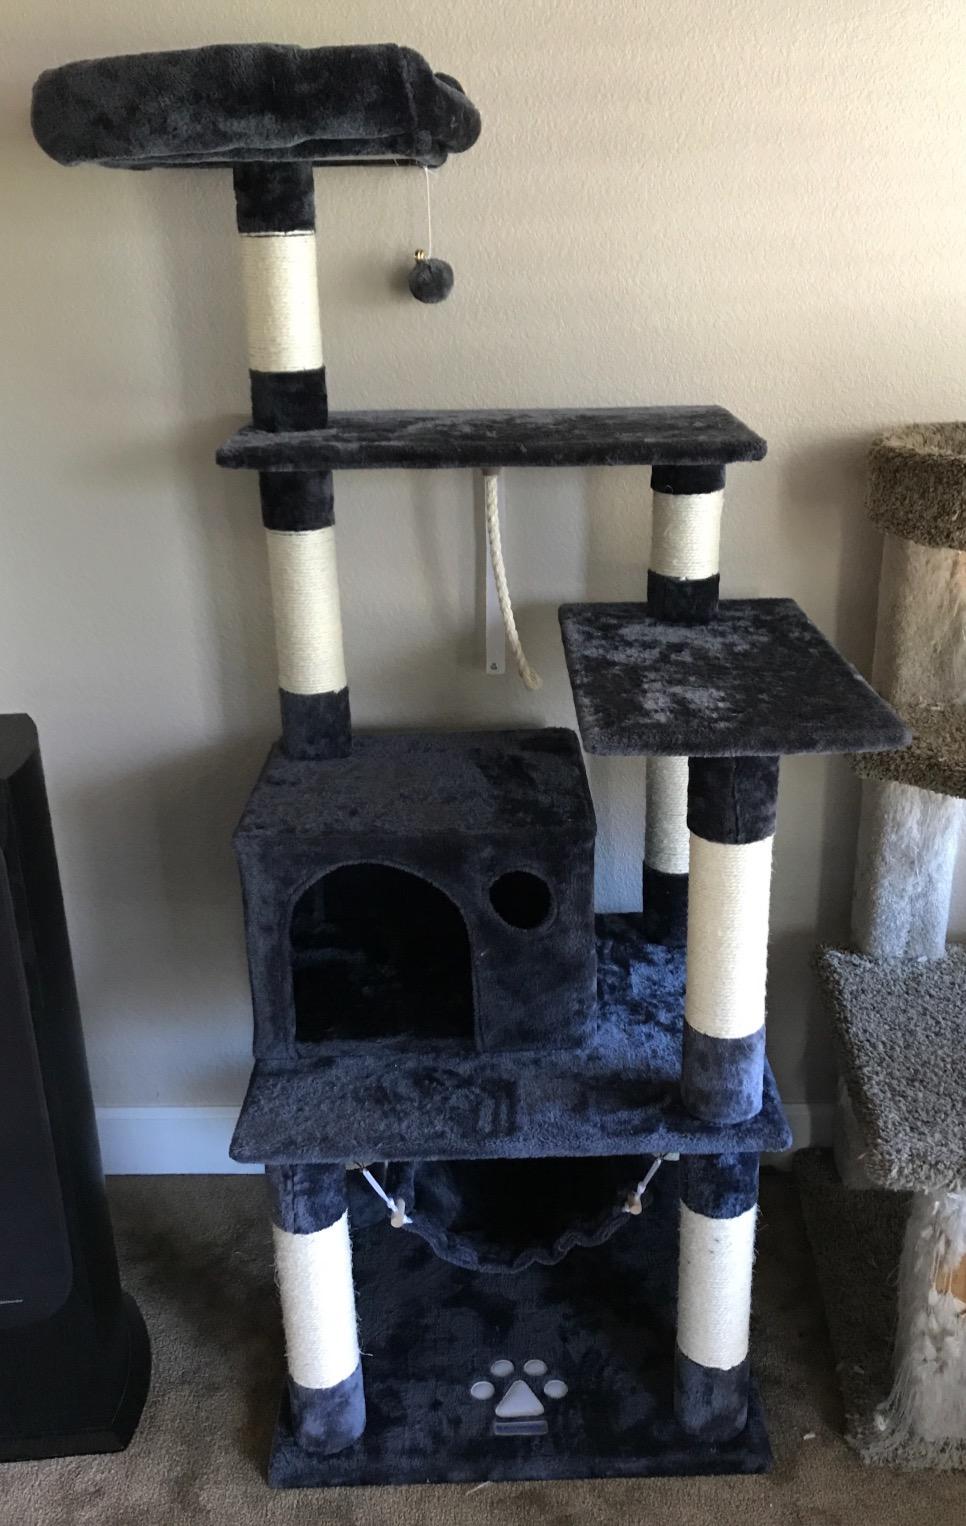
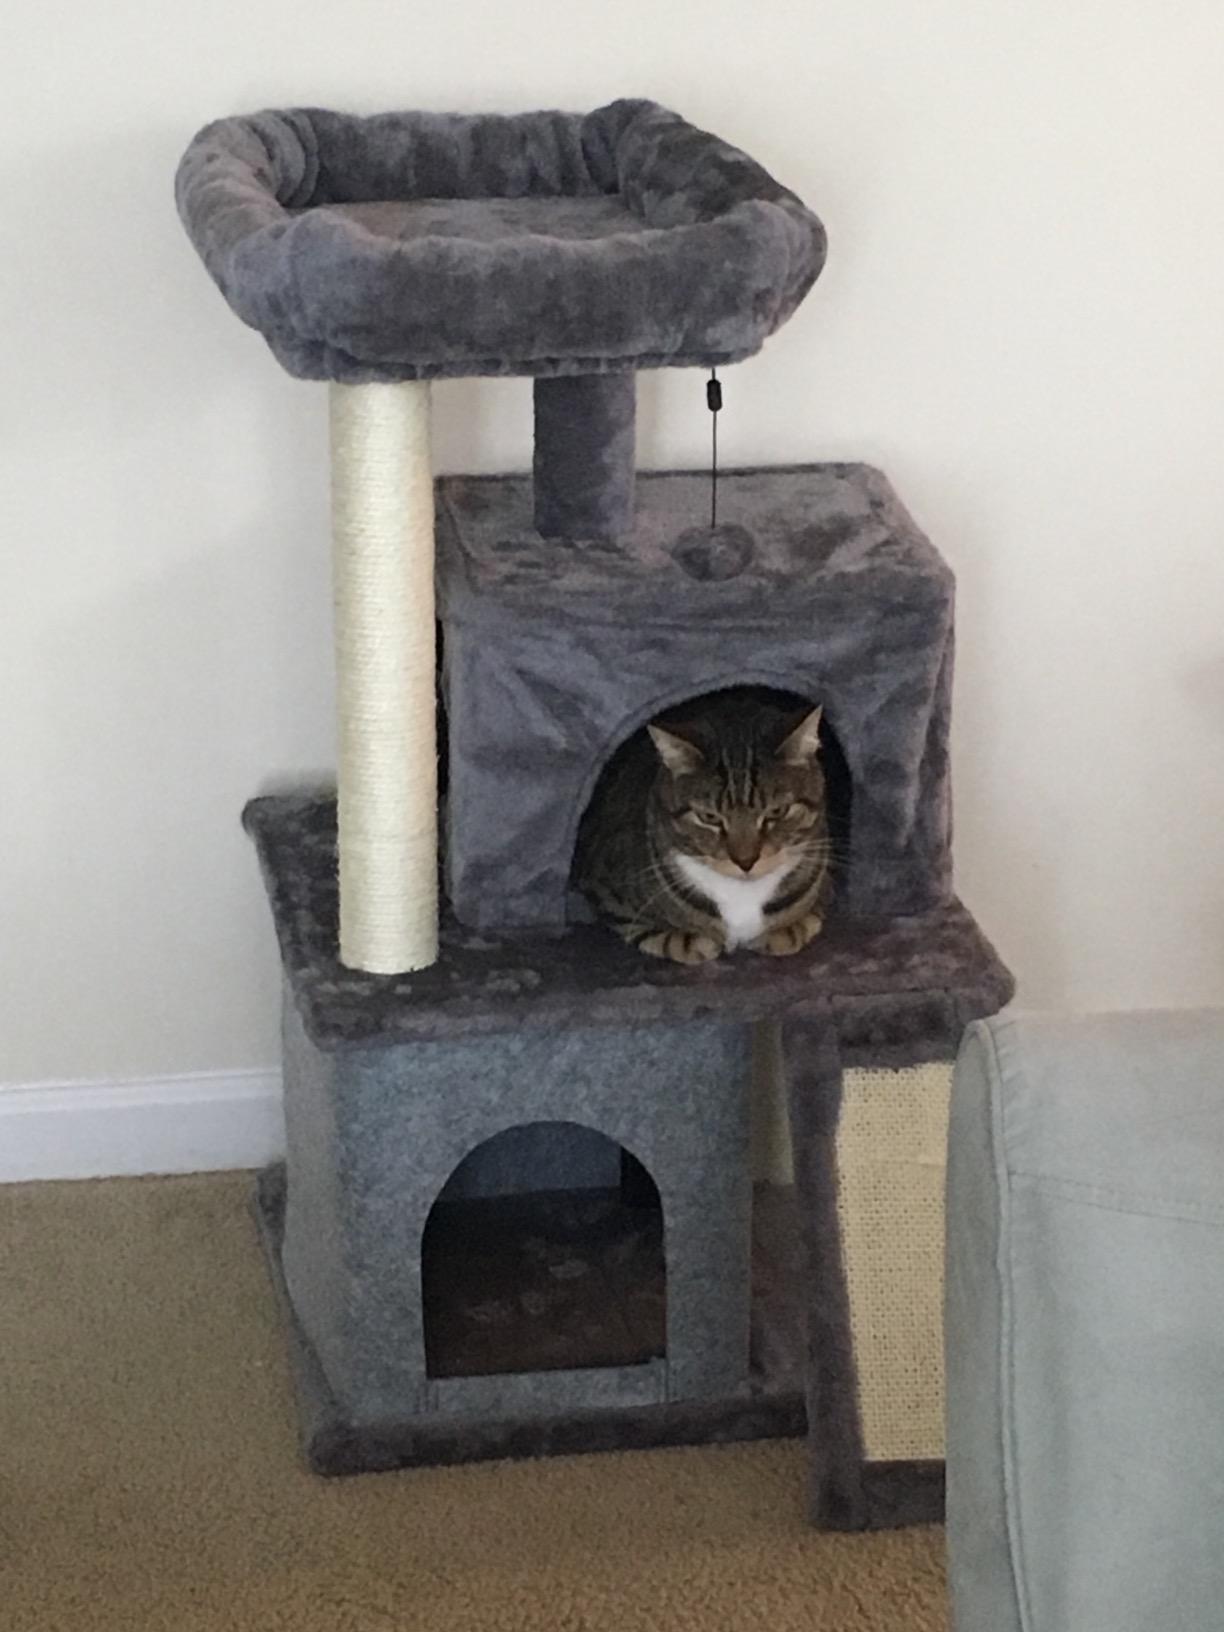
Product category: items_cat tree
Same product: no